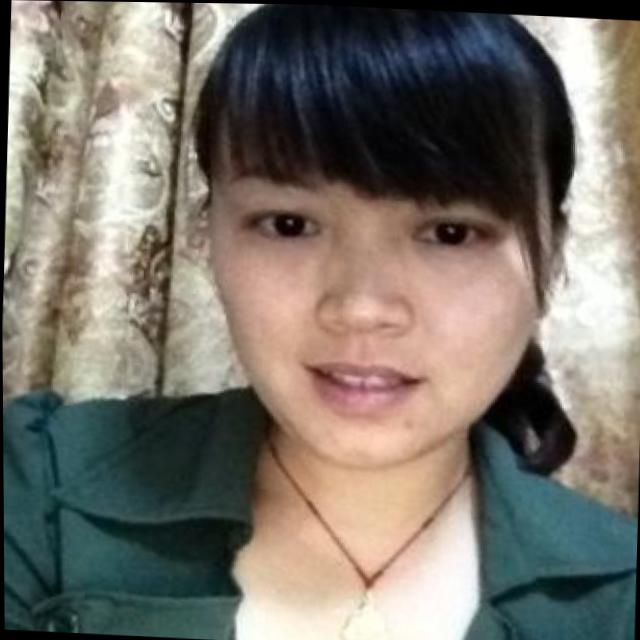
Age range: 21-44